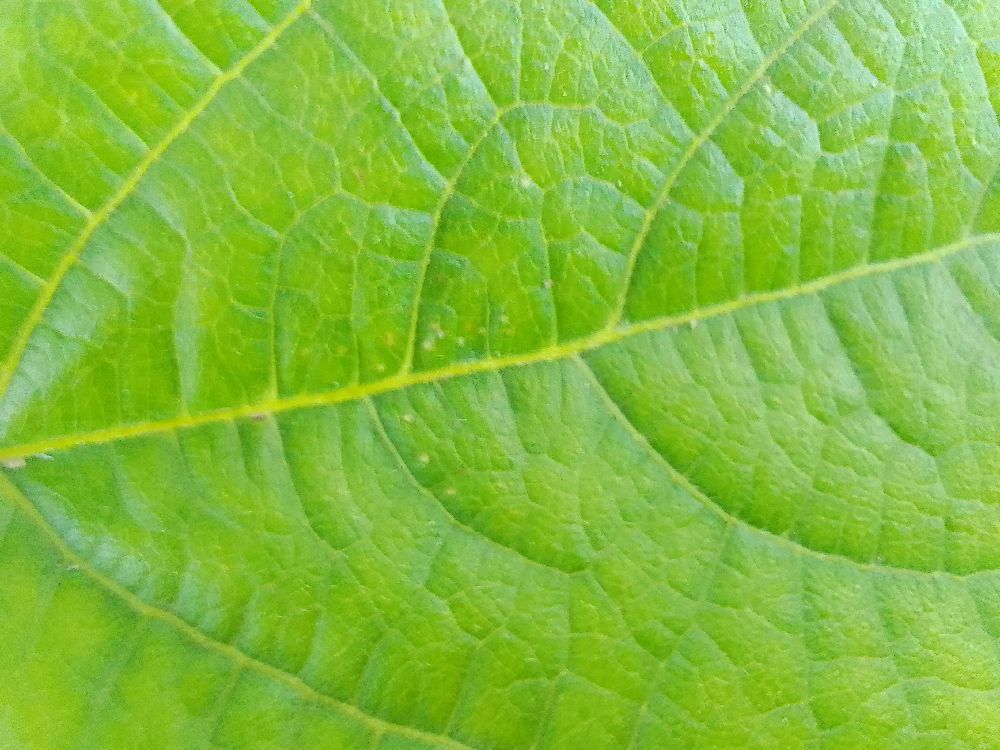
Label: healthy